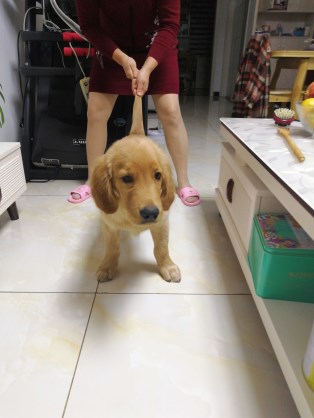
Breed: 5355-n000126-golden_retriever